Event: Nepal Earthquake
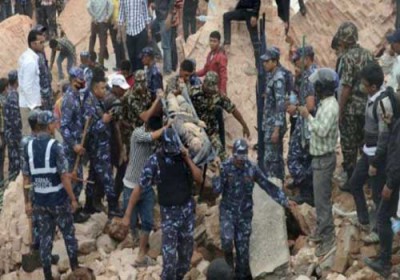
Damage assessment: damage